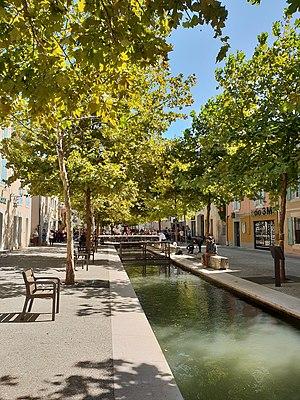
Seul tronçon de la Roubine des Moulins encore découvert dans le village
Graveson est une commune française, située dans le département des Bouches-du-Rhône en région Provence-Alpes-Côte d'Azur.